Metropolitan Life Insurance Company Tower

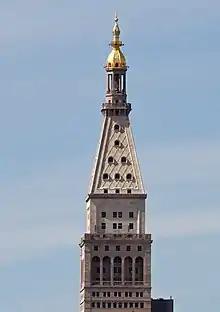
The pyramidal roof of the tower has dormer windows and is topped by a peristyle and cupola.

A clock face is centered on all four sides of the tower from the 25th through 27th floors. Each clock face is in diameter, while the numerals on the clock faces are four feet (1.2 m) tall. The numerals and minute markers on the clock faces are edged with copper, while the minute and hour hands are made of iron with a copper sheathing. The minute hands weigh and are long, while the hour hands weigh and are long. The mechanism was controlled by electricity, a novelty upon the tower's completion. The master clock, which controlled the large clock faces as well as a hundred other clocks in the same complex, was located on the first floor of the former home office, and ran with a maximum error of five seconds per month.